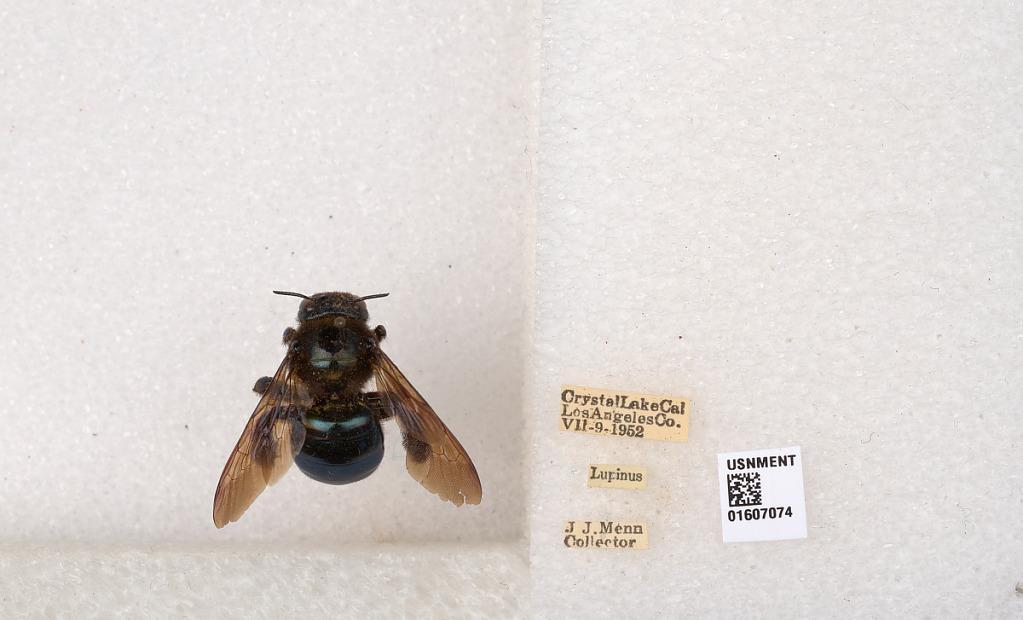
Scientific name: Xylocopa (Xylocopoides) californica diamesa Hurd
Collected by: J. Menn
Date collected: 1952-7-9
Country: United States
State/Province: California
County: Los Angeles
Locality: Crystal Lake
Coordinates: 34.3261, -117.833